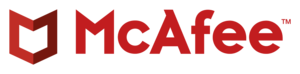
McAfee, est un éditeur de logiciel initialement connu pour son logiciel anti-virus McAfee VirusScan. Le siège social de cette société est à Santa Clara. McAfee est un sponsor de McAfee Coliseum en Californie.